Rue de l'Abbaye

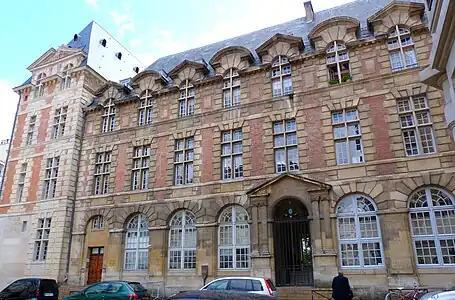
Abbot's Palace (1586), now Catholic Institute of France

The Abbot's Palace ("Palais abbatial"), commissioned by Charles de Bourbon in 1586, is still occupied (nos. 1-5). The abbot's garden also exists to this day and was the scene of one of the most sombre episodes of the French Revolution, the September Massacres of the 2 to 5 September 1792.